Robyn Gayle

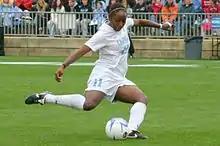
Gayle at North Carolina

Gayle attended the University of North Carolina and was team captain for the Tar Heels in 2006. She led the Tar Heels to their 18th National championship, and was named Defensive MVP of the College Cup the same year.